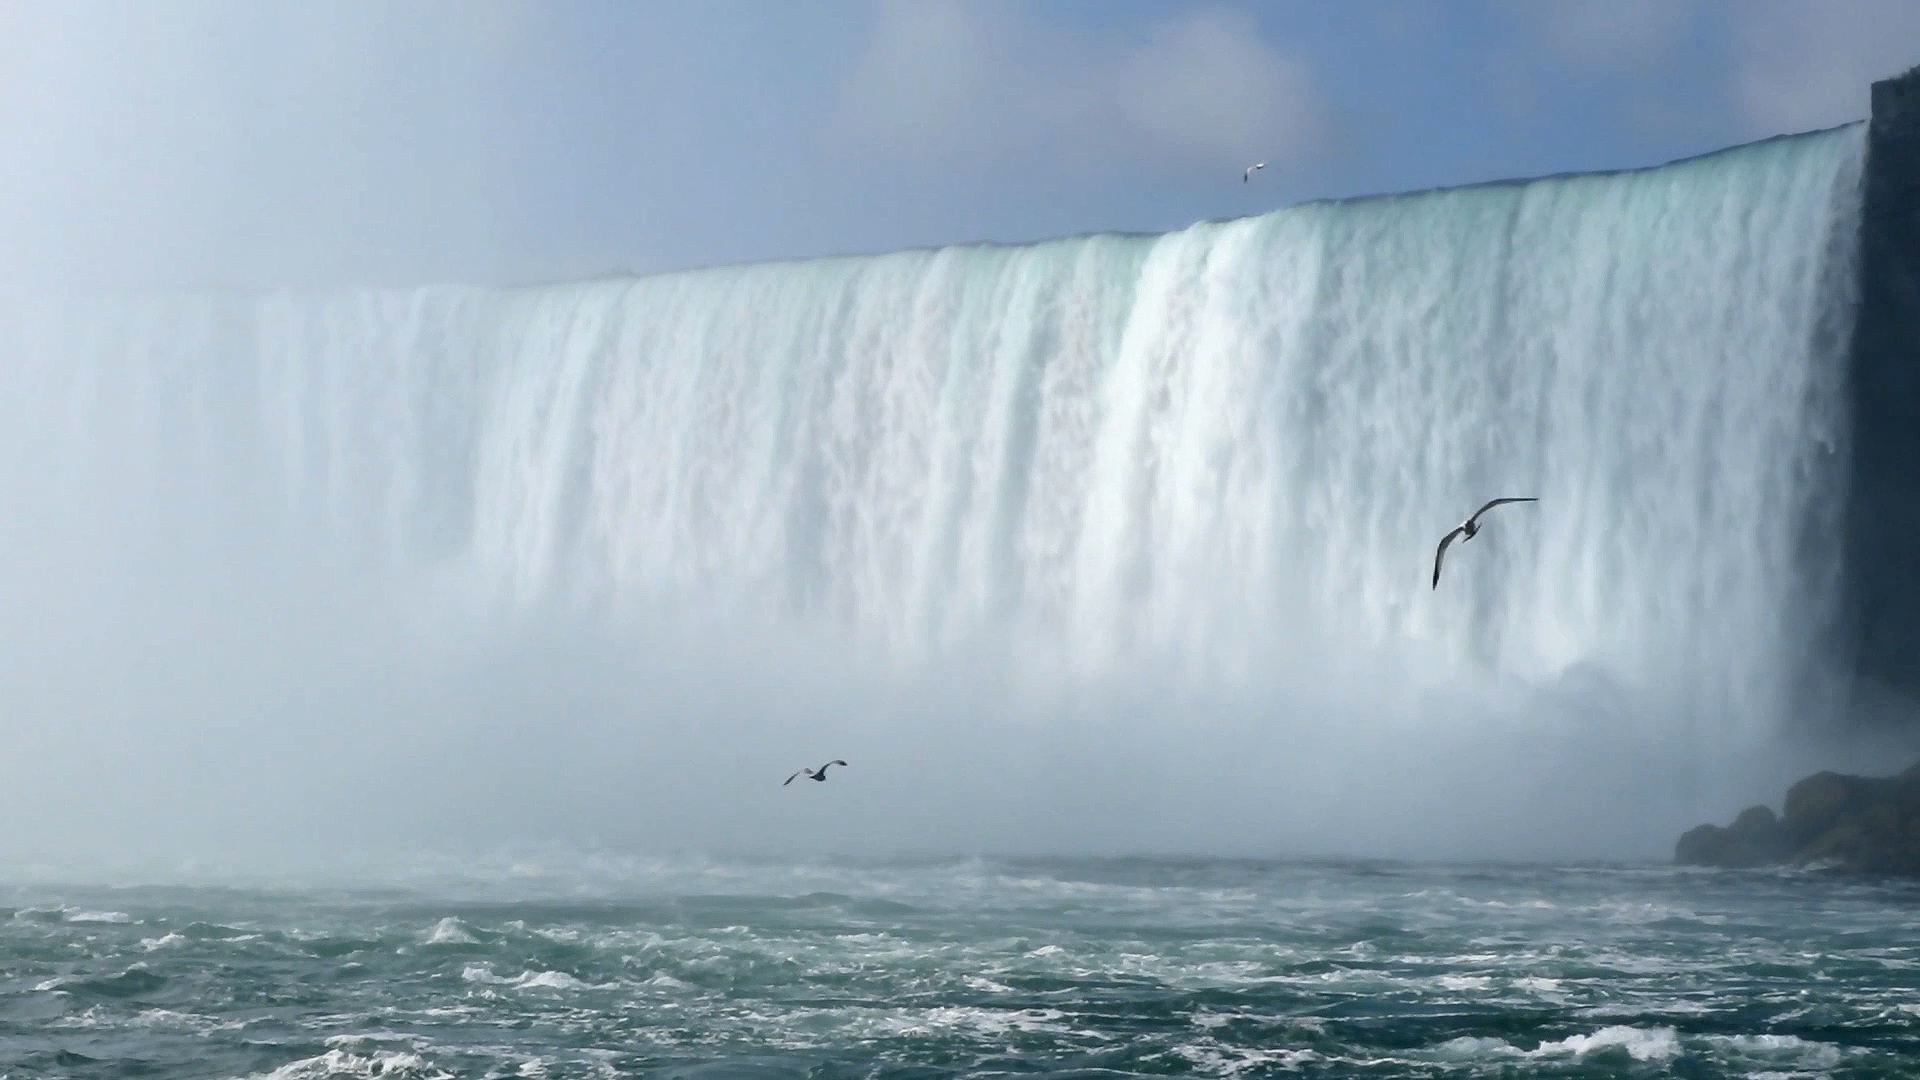
landscape, sea, water, nature, ocean, waterfall, mist, wave, river, flying, travel, motion, ice, flowing, symbol, weather, terrain, splashing, body of water, outdoors, birds, tourists, water feature, niagara falls, american falls, atmospheric phenomenon, wind wave